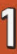
Number: 1